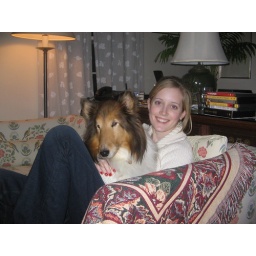
My dog and I on the couch at home in Waterville.